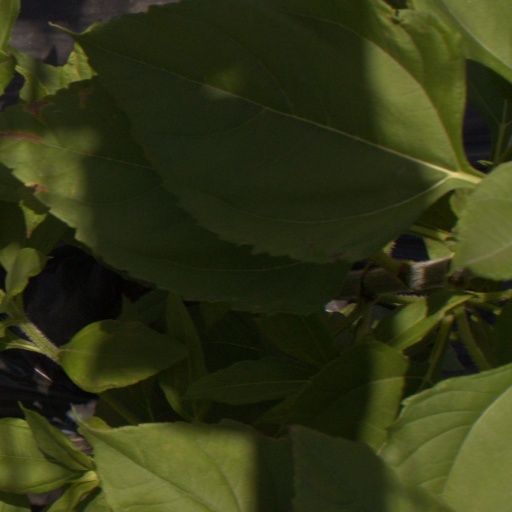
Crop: Jerusalem artichoke